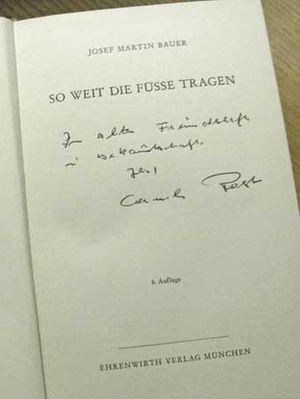
Cornelius Rost est un soldat allemand de la Seconde Guerre mondiale qui s'est échappé d'un camp soviétique du Goulag dans la péninsule Tchouktche, en Sibérie. Les expériences qu'il décrit sont à la base d'un livre, d'une série télévisée et d'un film.